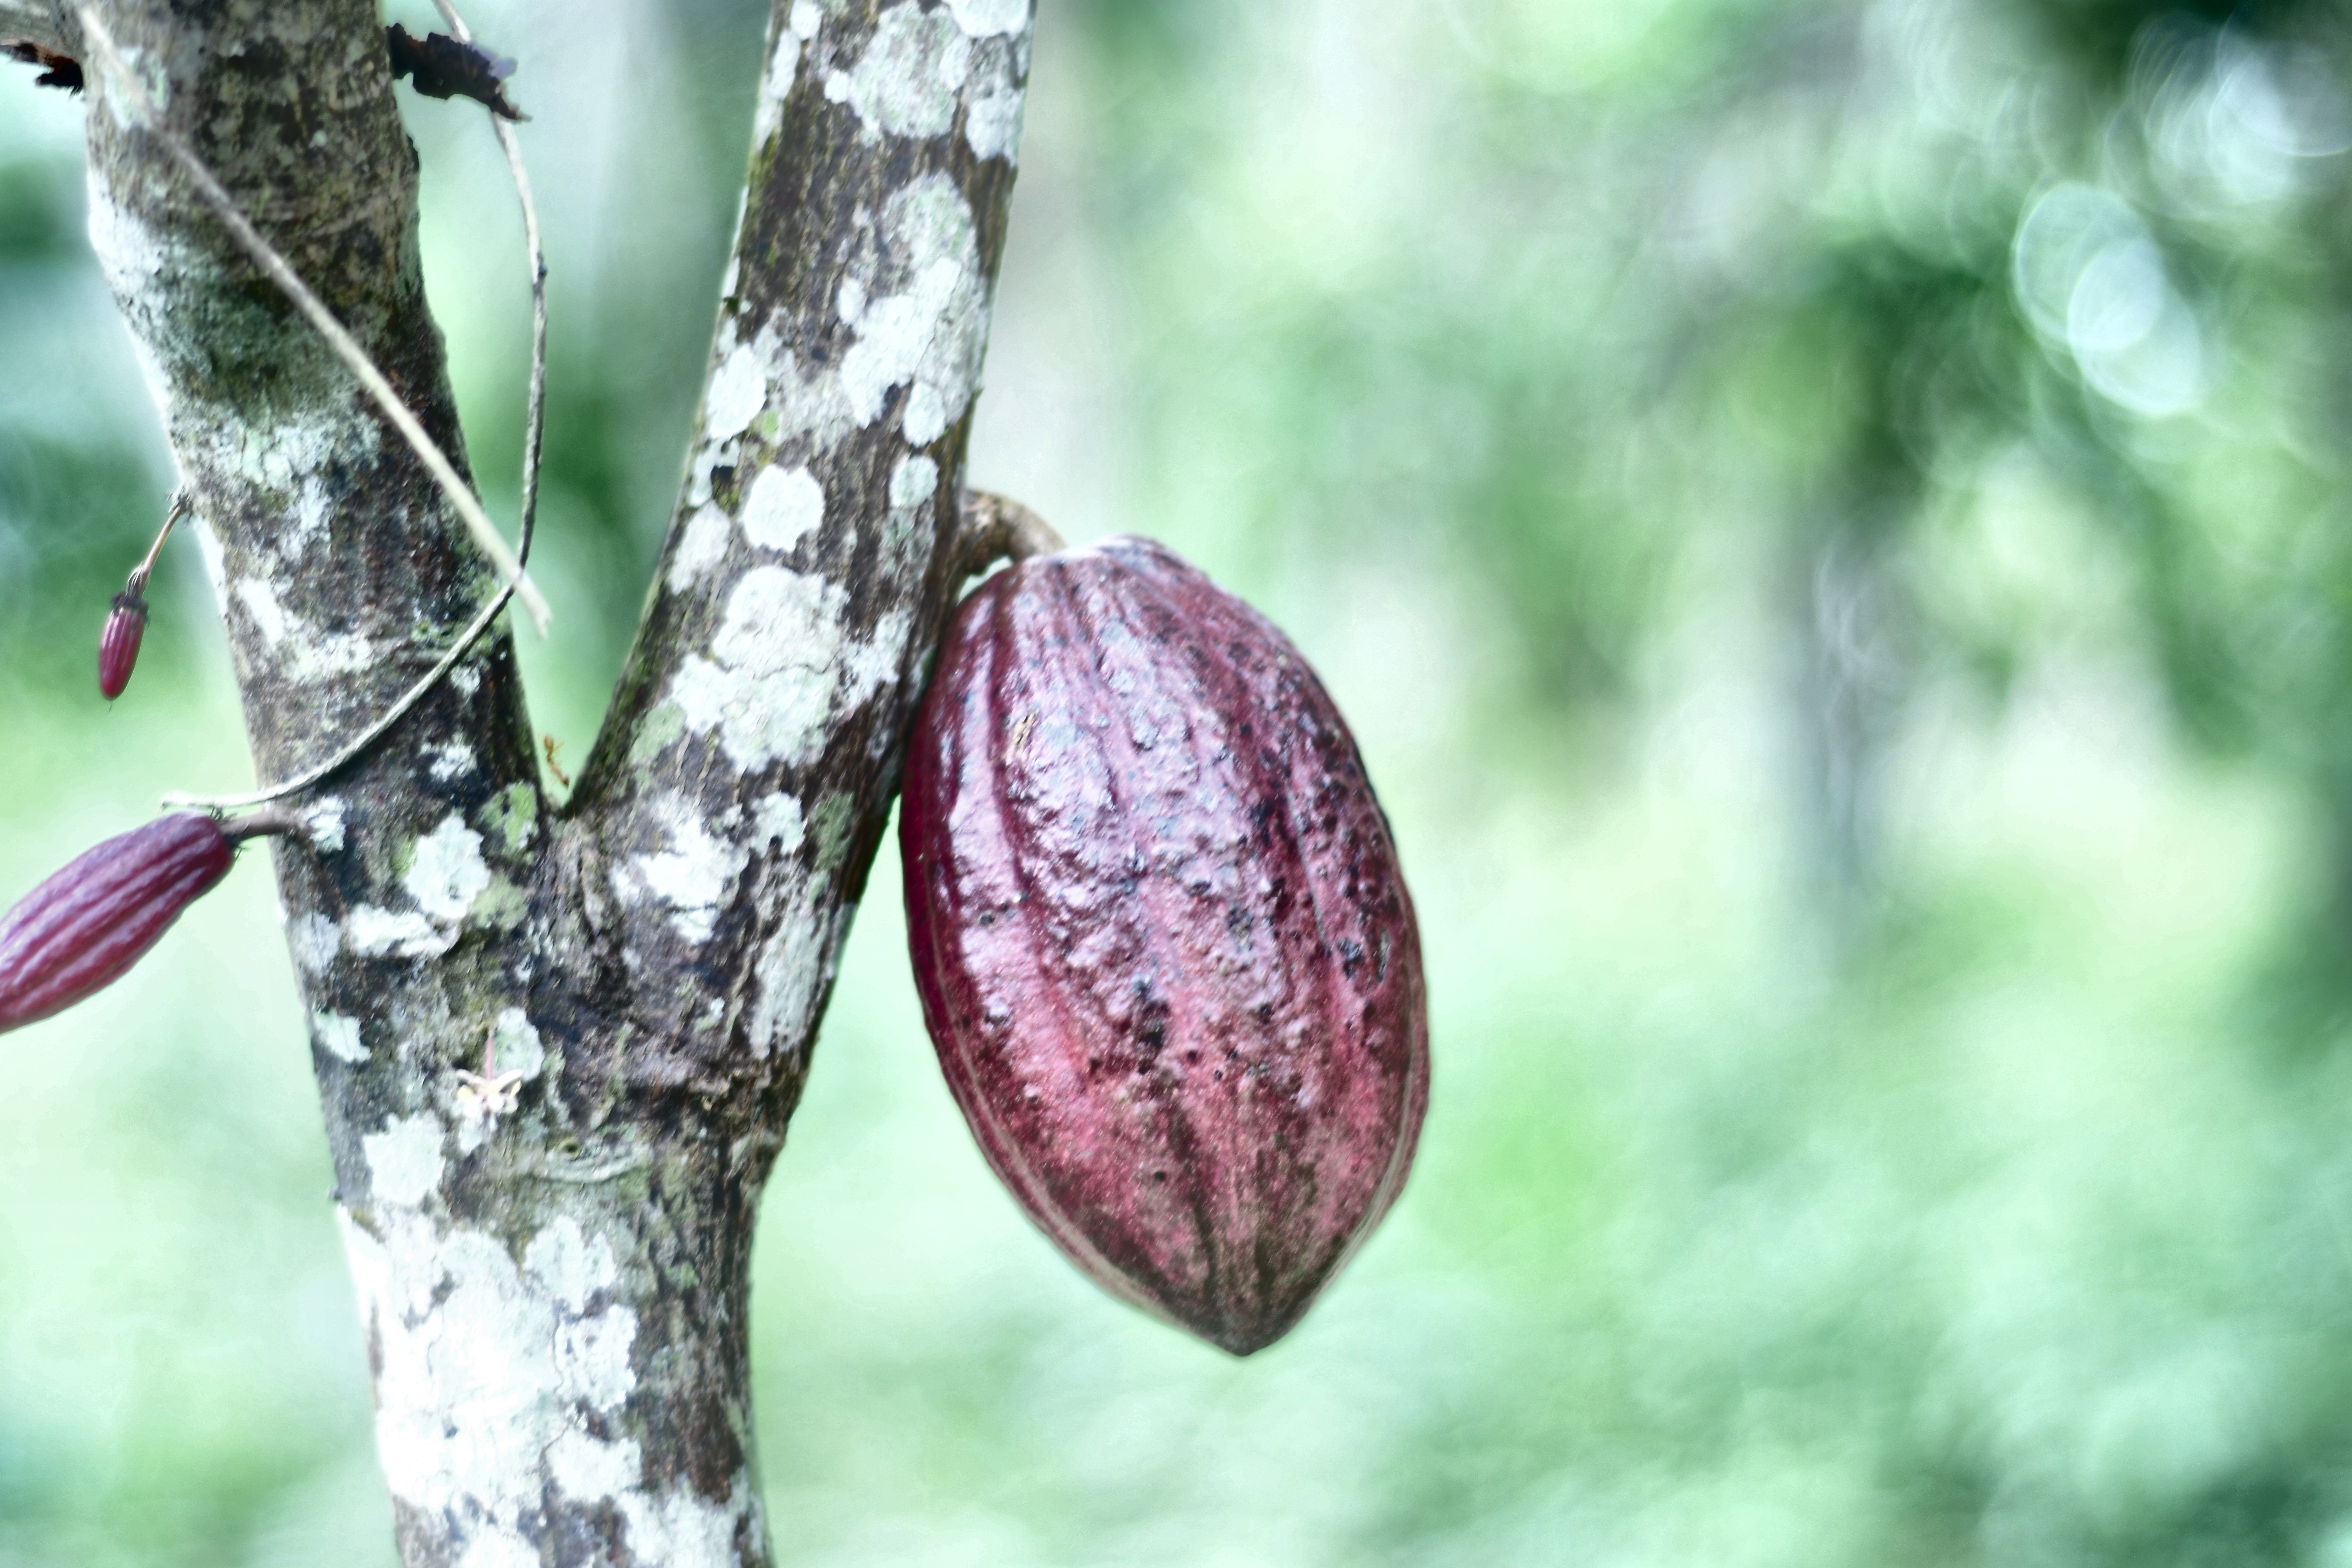
Maturity: unmature
Variety: Amelonado